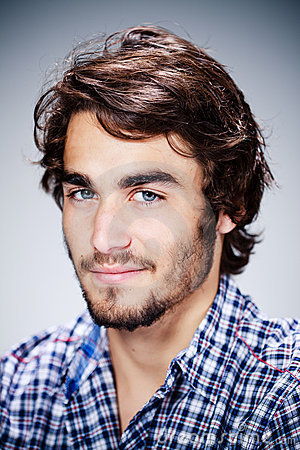
Label: Colored